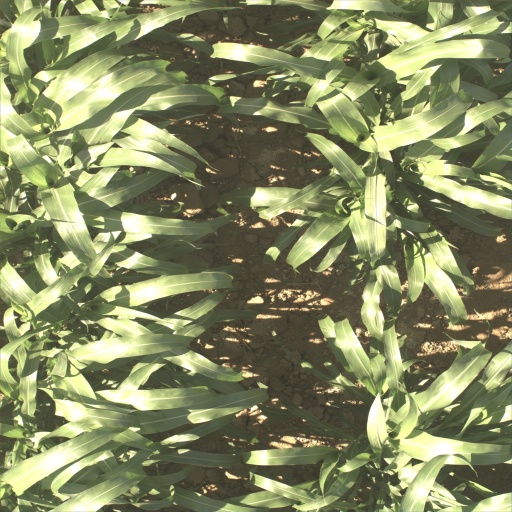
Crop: sorghum